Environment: real
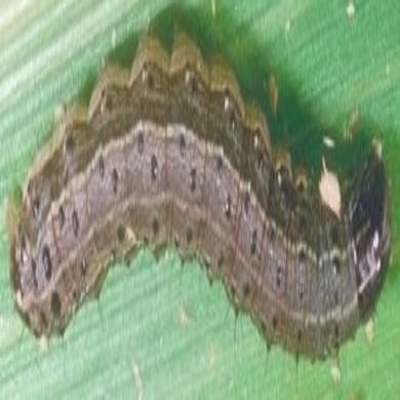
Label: fall_armyworm